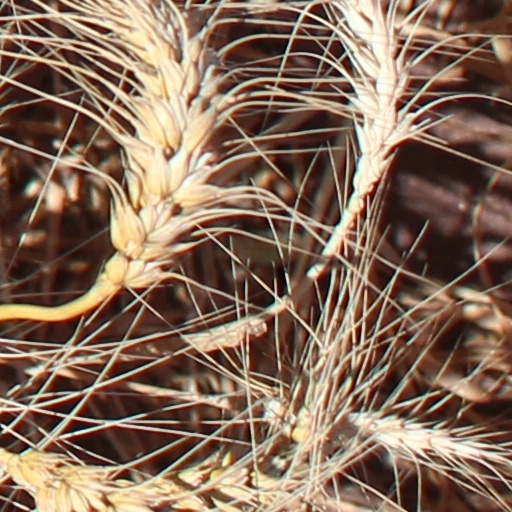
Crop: wheat